Wungong, Western Australia

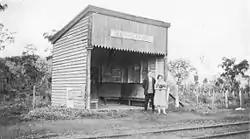
Wongong railway station, circa 1935 (State Library of Western Australia, B3524139_9)

The South Western Railway was constructed through Wongong in late 1892, and a stop was created at the northern boundary of Wongong farm from where milk was picked up and children from the farm boarded to travel to the school in Armadale. In 1910 the stop was moved to higher ground 600 metres northwards because in frosty conditions it was difficult to get the south-bound train moving uphill. The stop existed until 1969, and comprised a siding (removed 1954), weatherboard shelter, and stock pens. Its removal probably coincided with the creation of a cutting to eliminate the gradient.